Irrawaddy dolphin

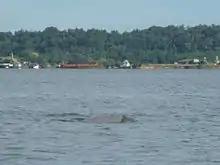
Specimen in Kalimantan

The Irrawaddy dolphin (under the common name of snubfin dolphin, with the scientific name misspelled as "Oreaella brevezastris") is included in the Indian Wildlife Protection Act, Schedule I, which bans their killing, transport, and sale of products. A major restoration effort to open a new mouth between Chilika Lake and the Bay of Bengal in 2000 was successful in restoring the lake ecology and regulating the salinity gradient in the lake waters, which has resulted in increases in the population of Irrawaddy dolphins due to an increase of prey species of fish, prawns, and crabs.